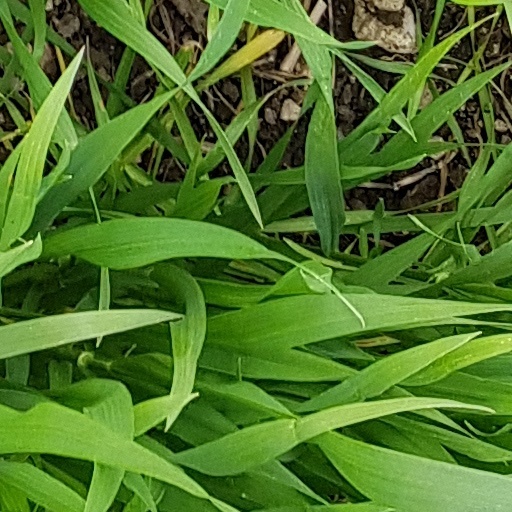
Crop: wheat